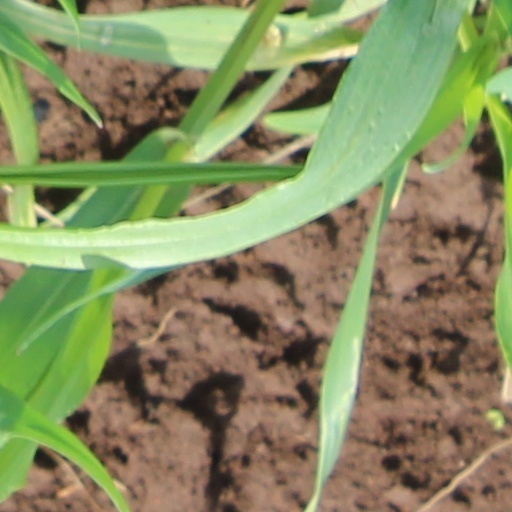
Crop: wheat